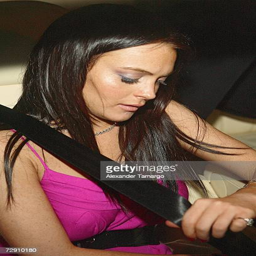
teen pop artist is seen leaving a nightclub in the early morning hours